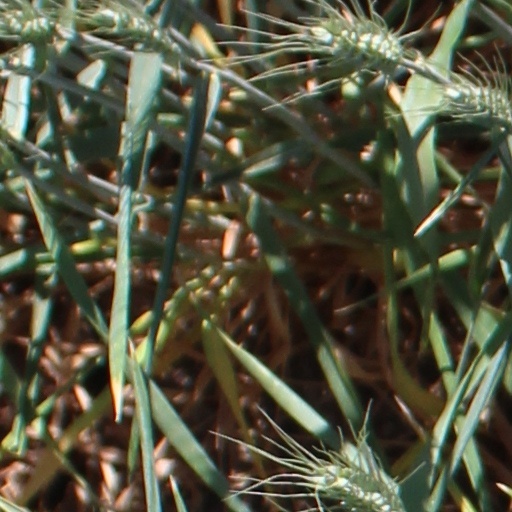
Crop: wheat